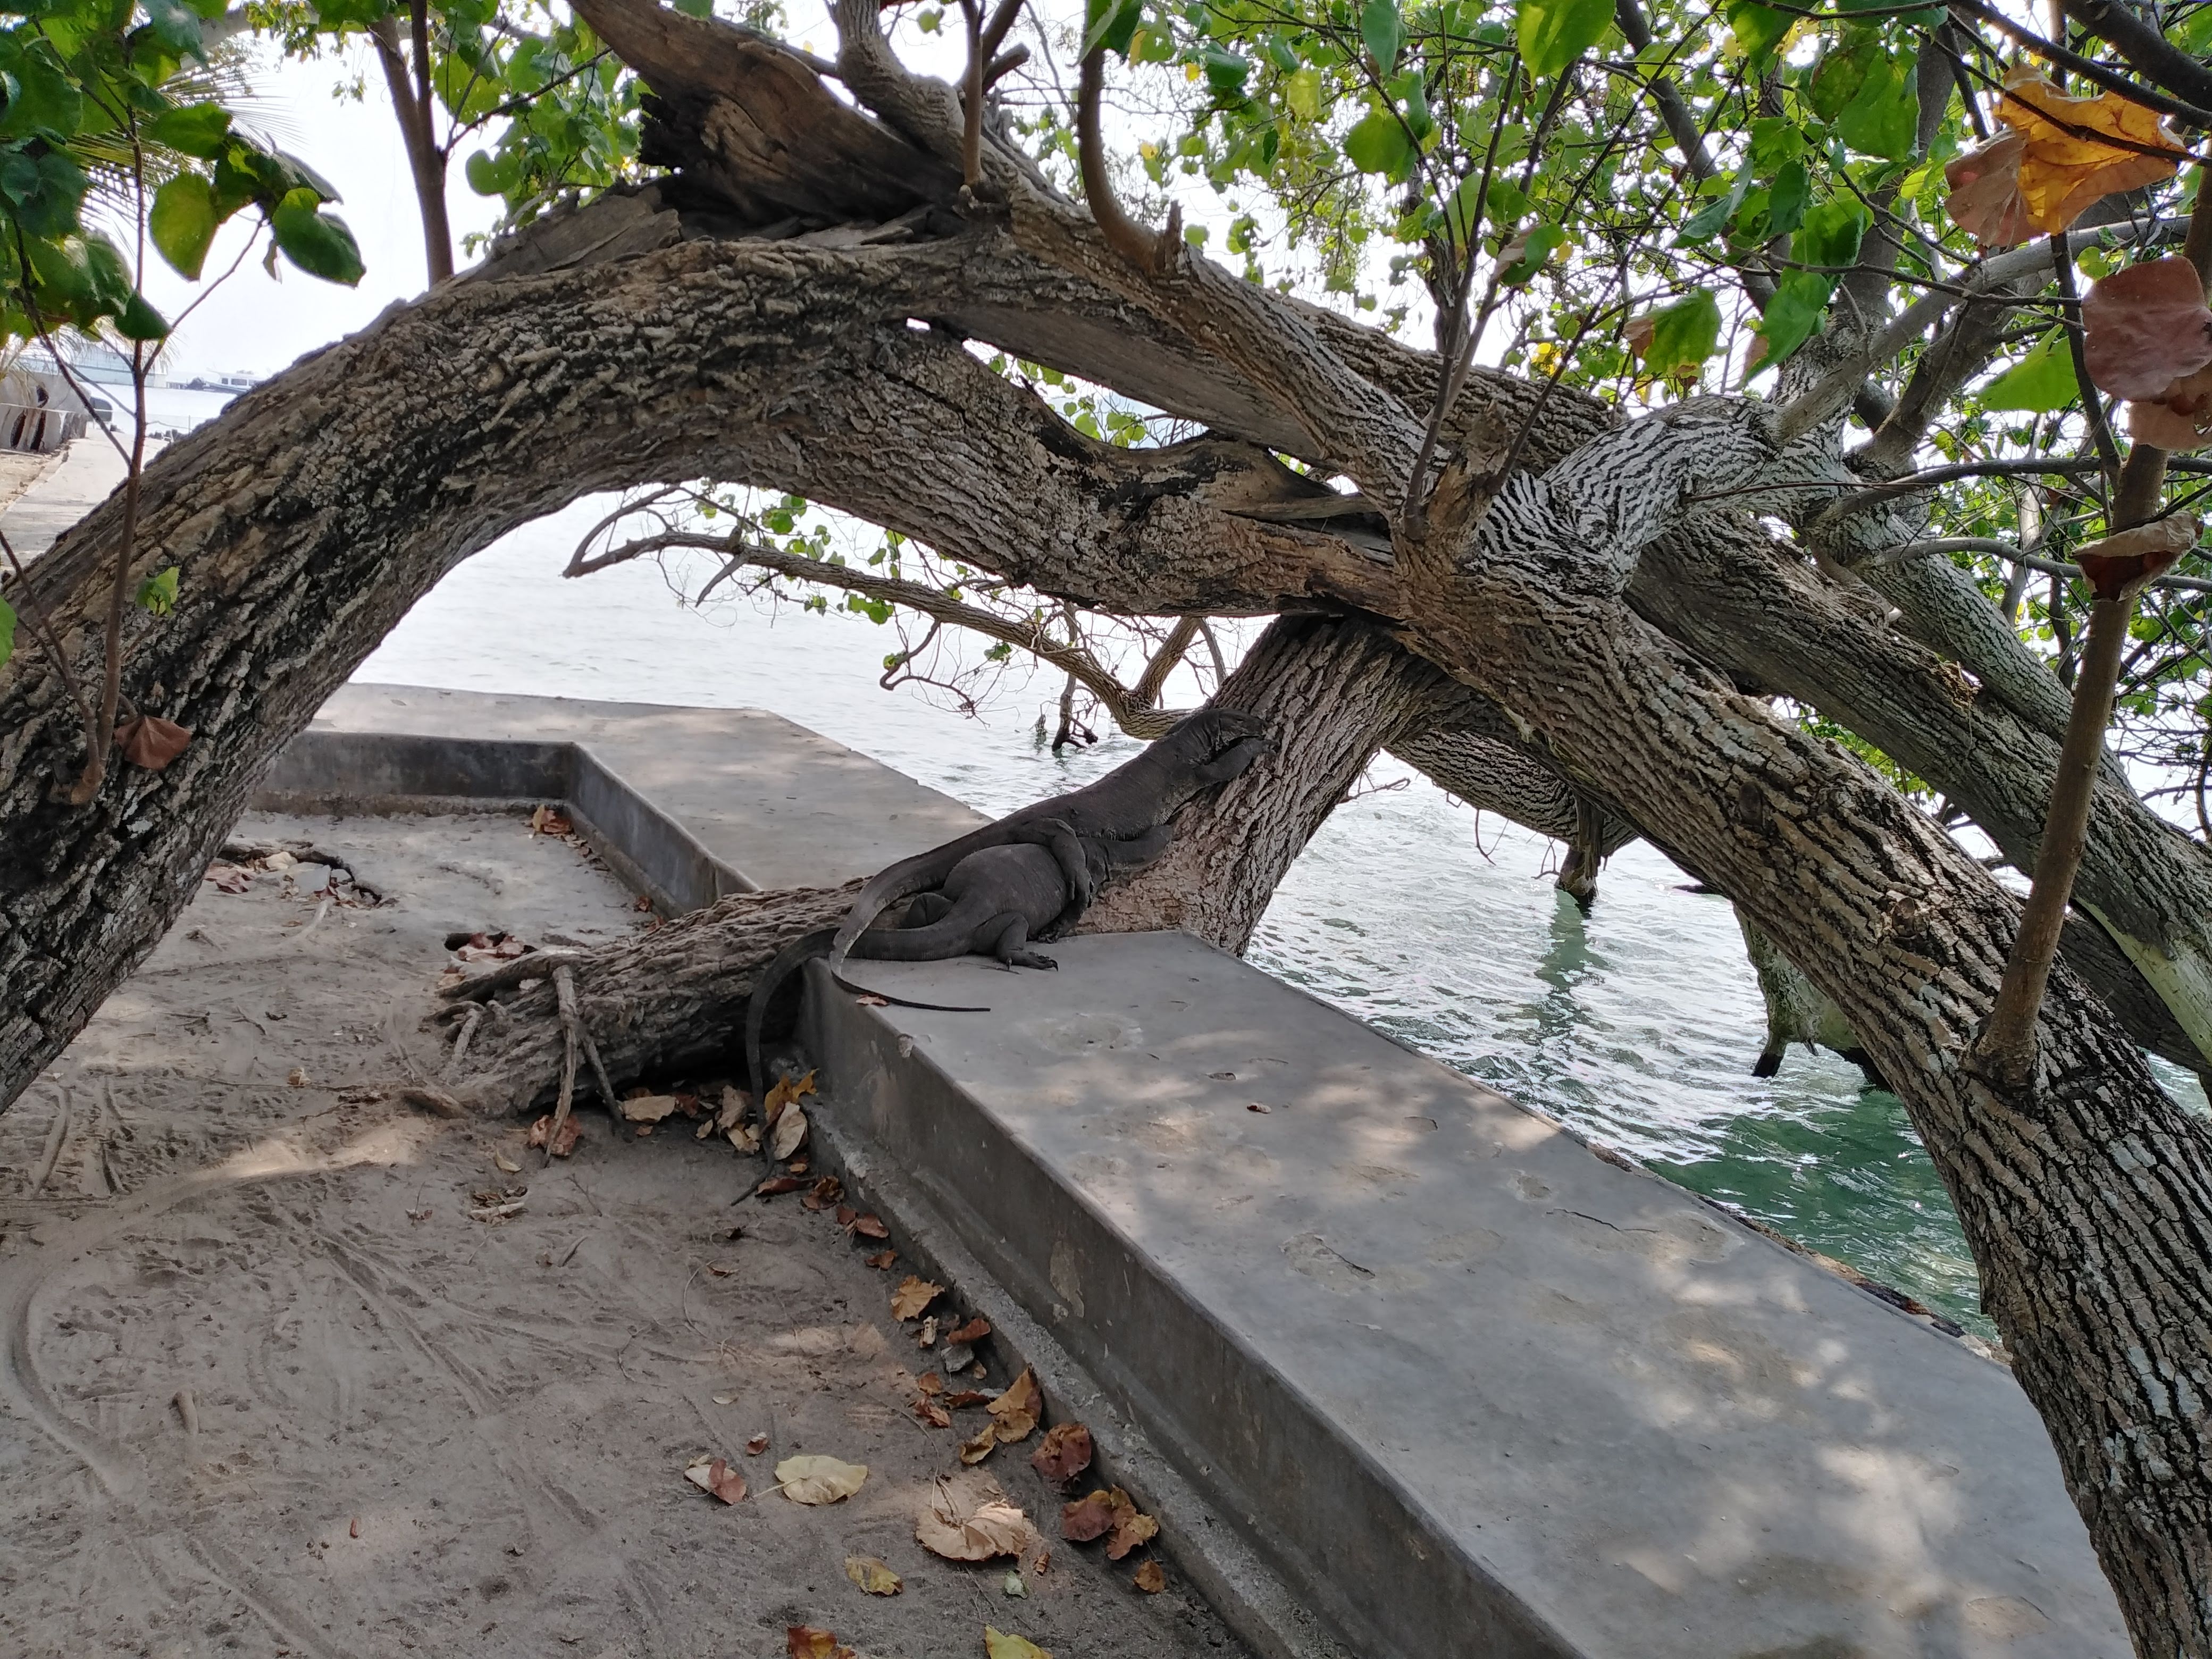
natural, plant, wood, branch, trunk, twig, tree, biome, terrestrial plant, landscape, Environmental art, forest, rock, sky, bridge, woodland, water, tropics, wildlife, root, metal, leisure, jungle, plant stem, roof, Northern hardwood forest, winter